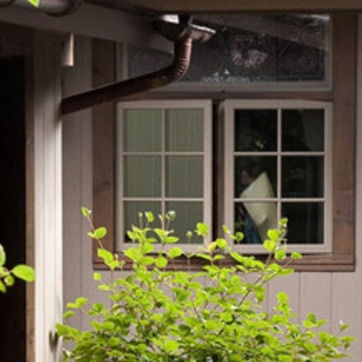
Material: glass